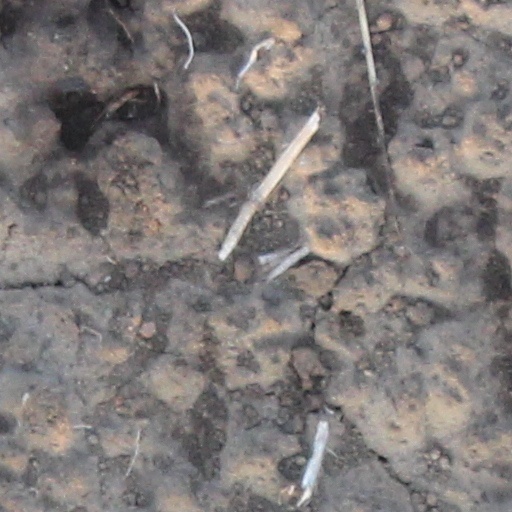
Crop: wheat